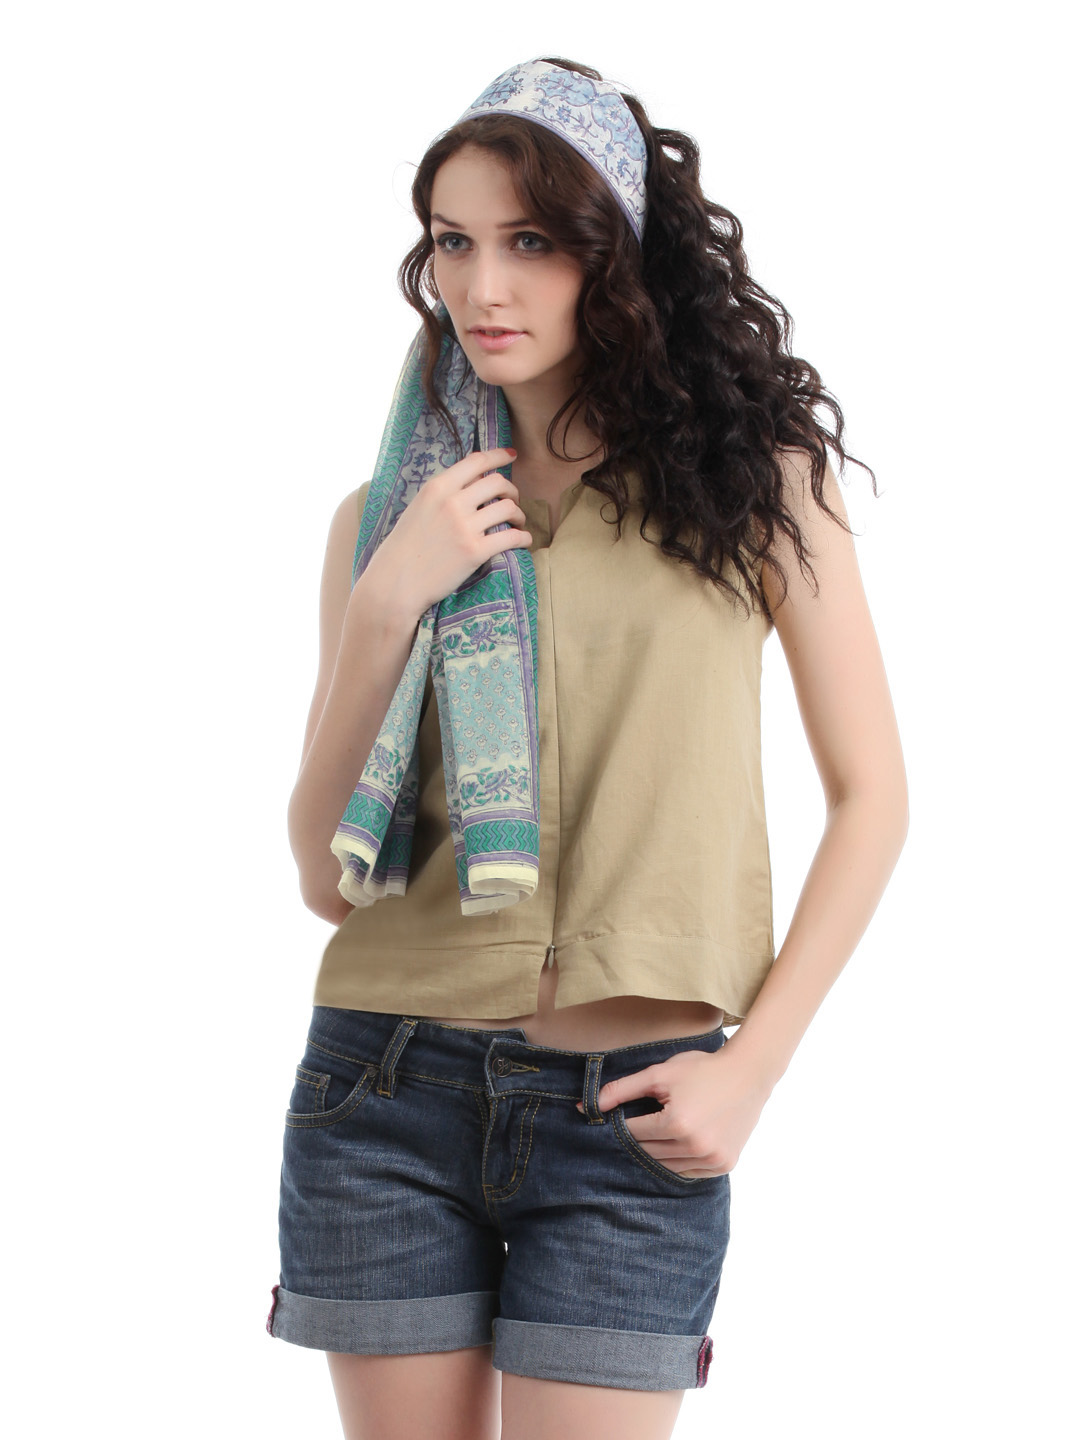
Fabindia Women Off White Printed Stole
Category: Accessories / Stoles / Stoles
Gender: Women
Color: Purple
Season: Summer 2012
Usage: Casual